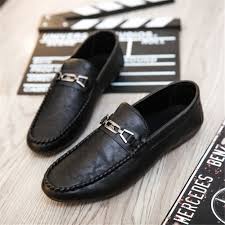
Label: Boat